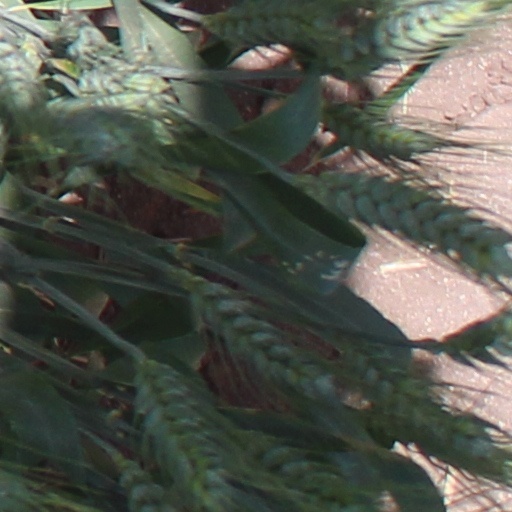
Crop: wheat